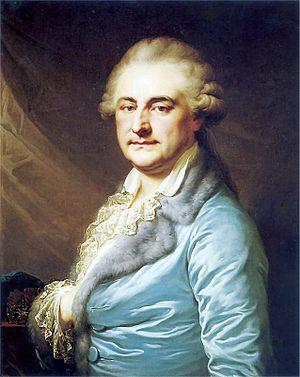
Stanislas II Auguste, connu aussi comme Stanislas Auguste Poniatowski, né le 17 janvier 1732 à Vowchyn, mort le 12 février 1798 à Saint-Pétersbourg, est le dernier roi de Pologne.